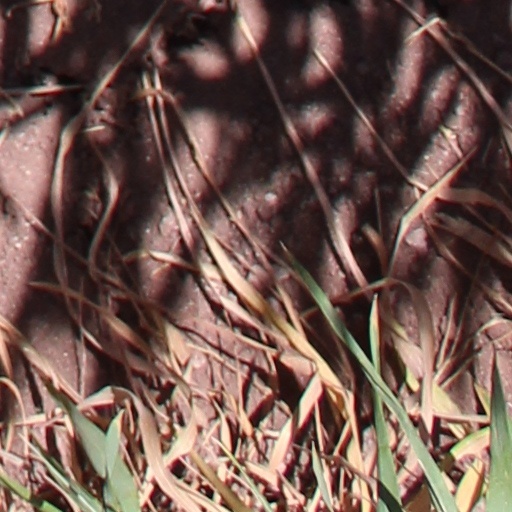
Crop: wheat